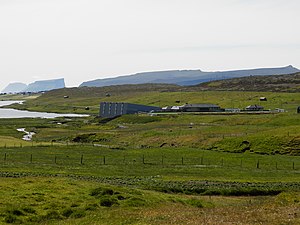
Inni í Dal
Inni í Dal, juli 2012.
Inni í Dal, hvilket kan oversættes til "Inde i Dalen", er et sted i en fjelddal på øen Sandoy i Færøerne. På stedet er der en fodboldbane, der er hjemmebane for den lokale fodboldklub B71, men der ligger også Sandoys fælles folkeskole for de store klasser, Sandoyar Meginskúli.